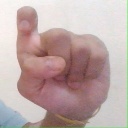
अक्षर: इ